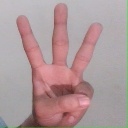
अक्षर: व